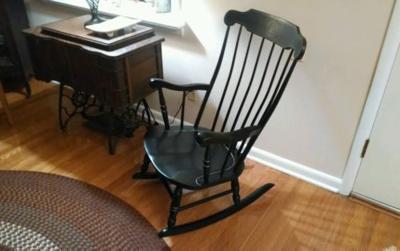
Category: chair